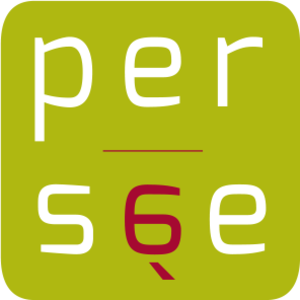
Logo Persée
Persée permet la consultation et l'exploitation libres et gratuites de collections complètes de publications scientifiques. Créé par le ministère de l'Éducation nationale, de l'Enseignement supérieur et de la Recherche, il a été mis en ligne en 2005.